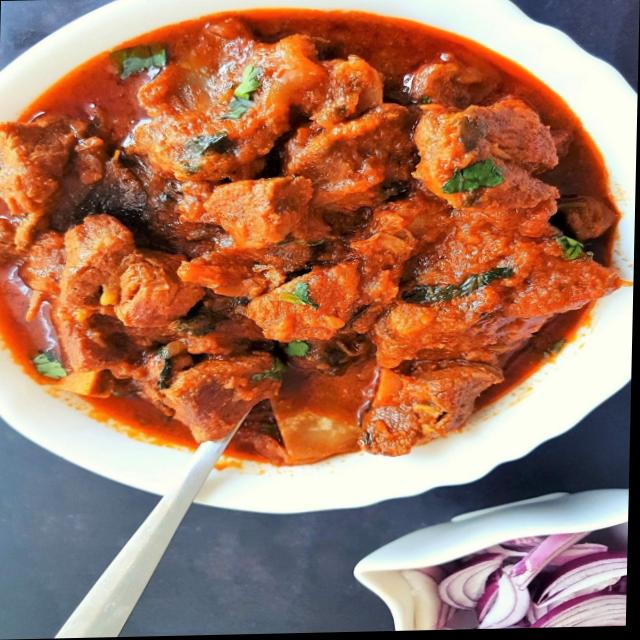
Dish: mutton_curry